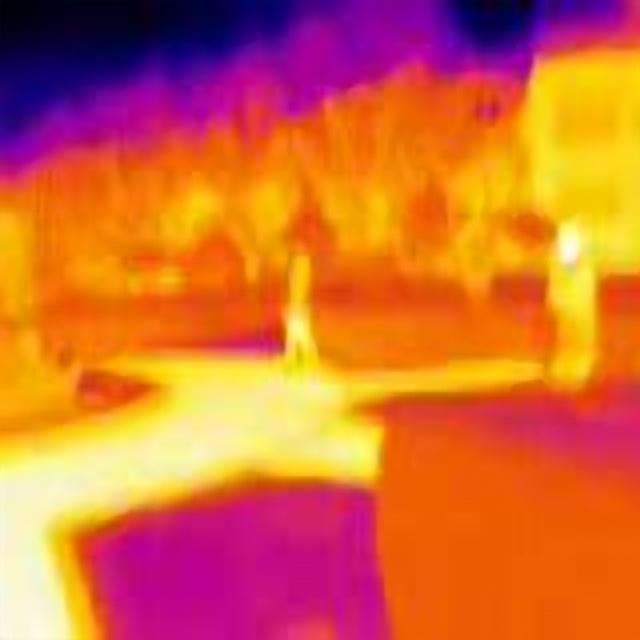
Detected objects:
label: person
label: person